South African military ranks

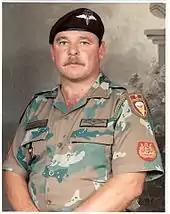
A WO1 wearing RSM insignia

However they would retain the rank of WO1, while wearing unique rank insignia. To distinguish the posting different colour backgrounds were used; for example, red for regimental sergeant major and black for command sergeant major. The sergeant major of each arm of service wore insignia topped by the arms of their respective arm of service.